Shenhua Group

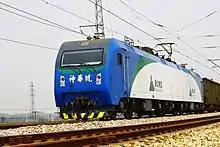
An electric locomotive operated by the Shenhua Group

Shenhua Group is vertically integrated and, in addition to coal mining, the company also produces electricity from coal and renewable energy, operates railroads, ports, and seaborne shipments, produces polyethylene and polypropylene, and undertakes research, development, and demonstrations activities.